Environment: real
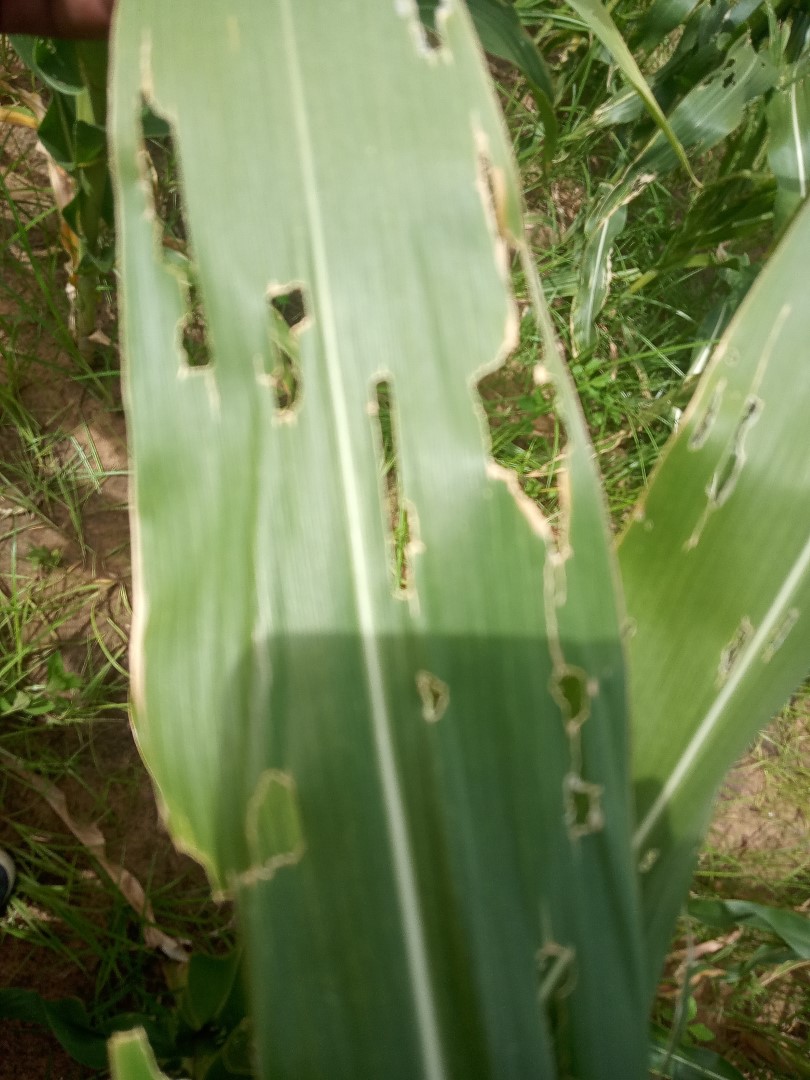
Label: fall_armyworm